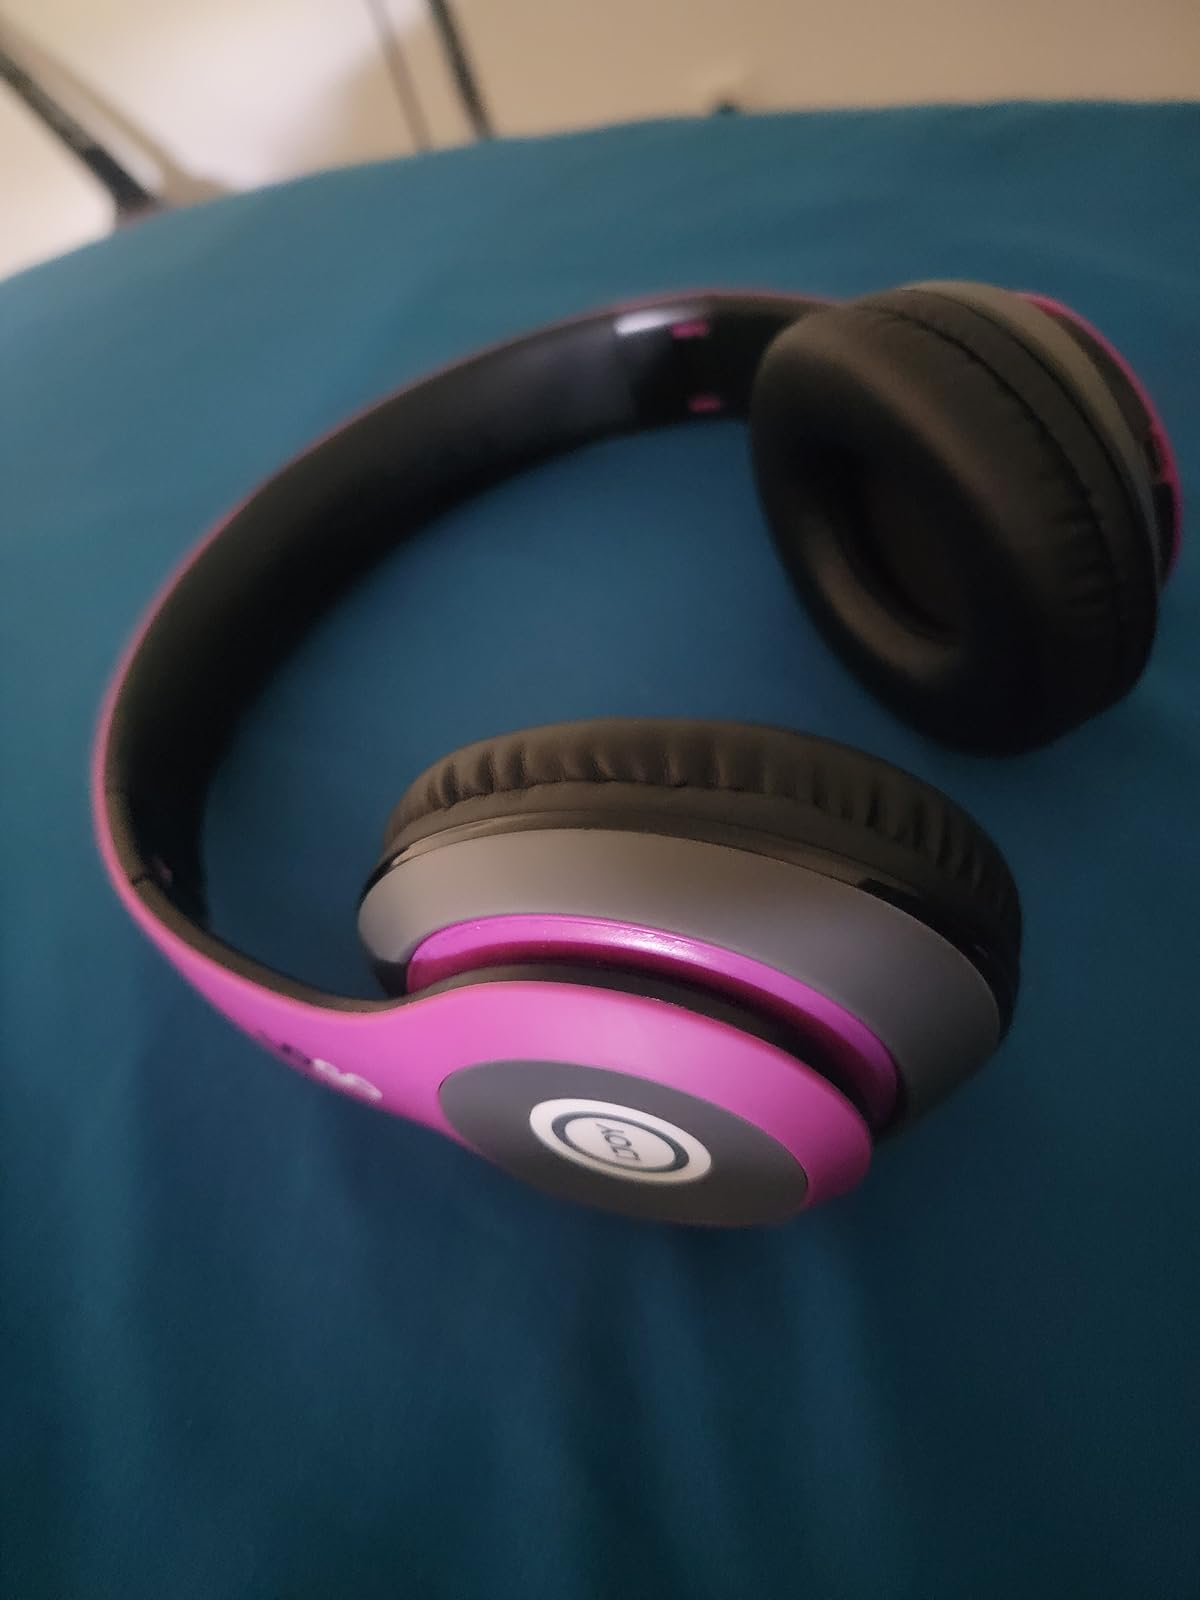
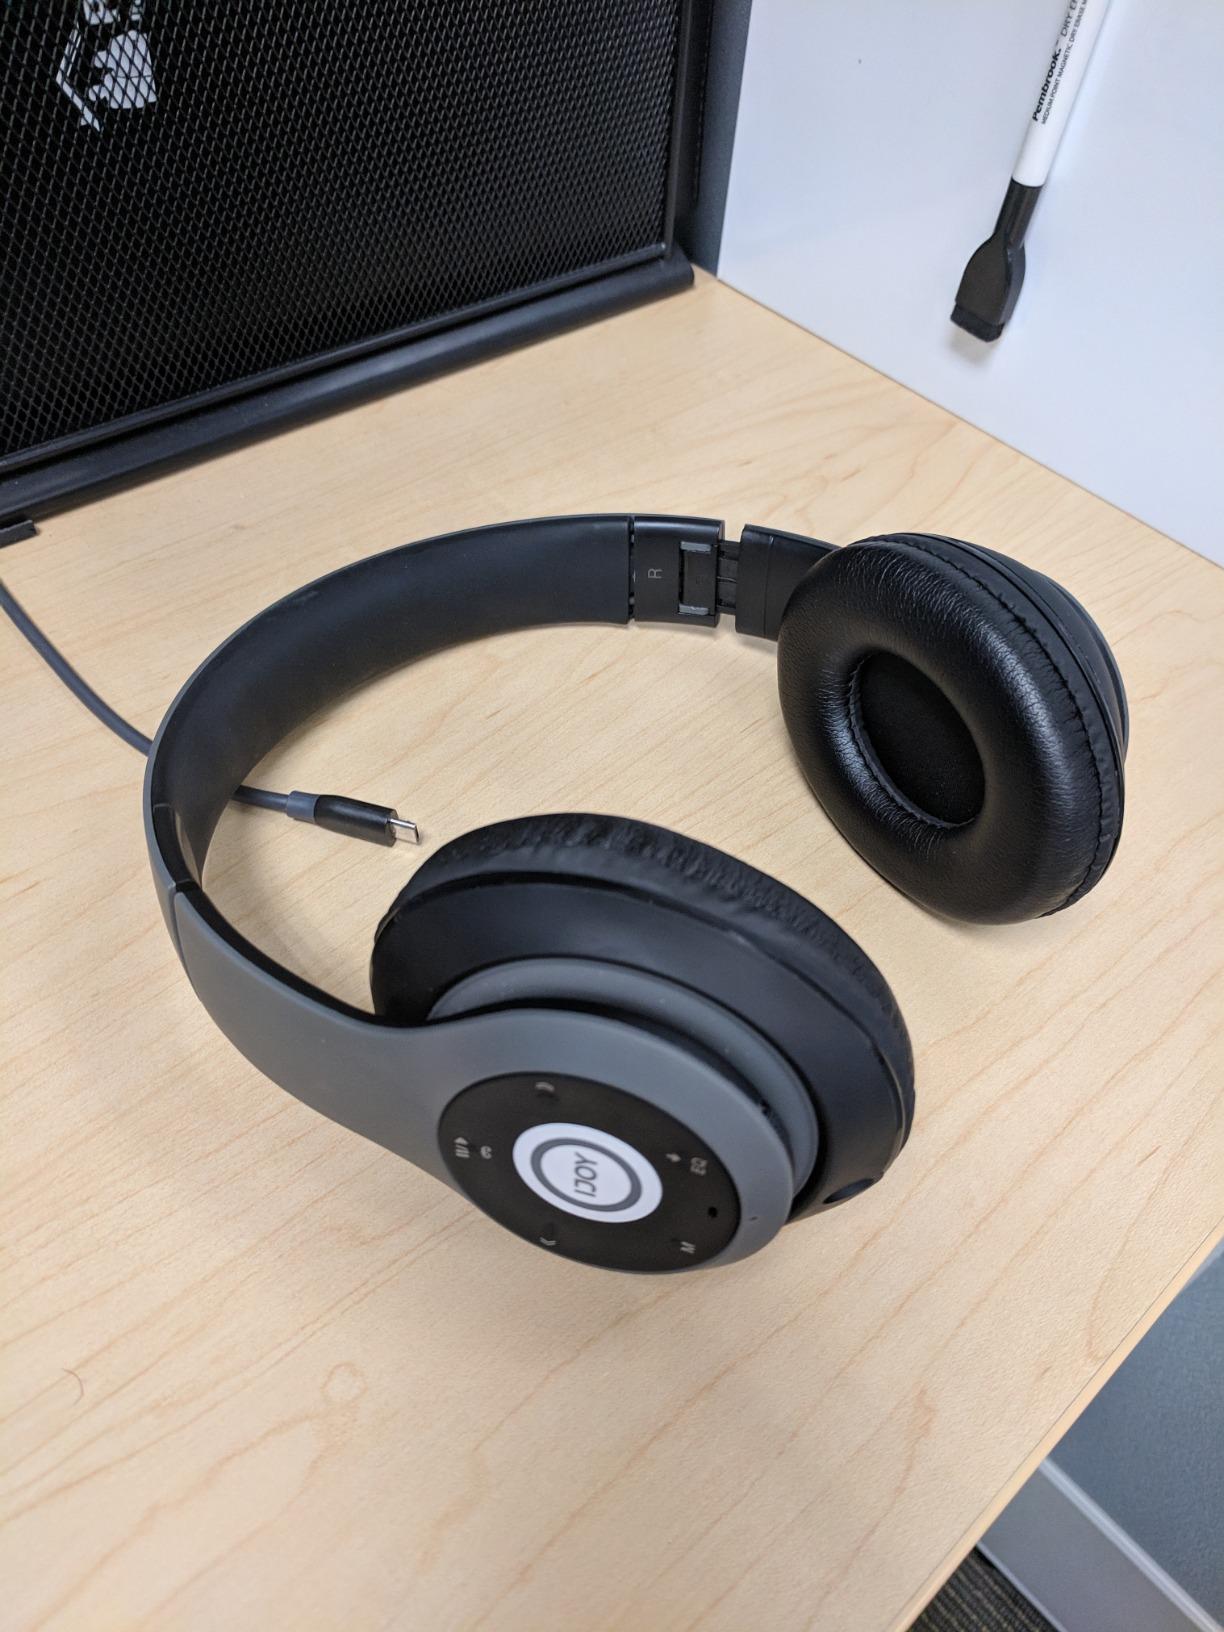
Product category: headphones
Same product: no